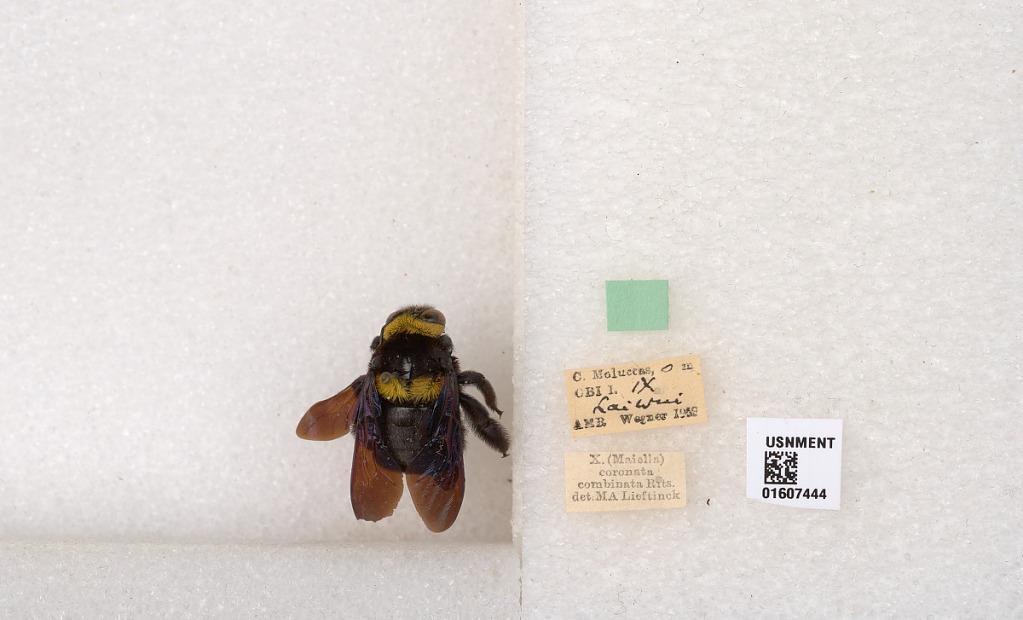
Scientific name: Xylocopa (Koptortosoma) combinata Ritsema
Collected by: A. Wegner
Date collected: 1959-9-1
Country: Indonesia
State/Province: North Maluku
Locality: C. Moluccas, CBI I., Laiwui
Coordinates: -1.34307, 127.639